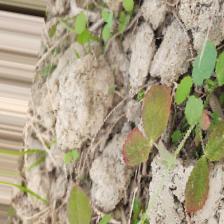
Label: Lentil Rust